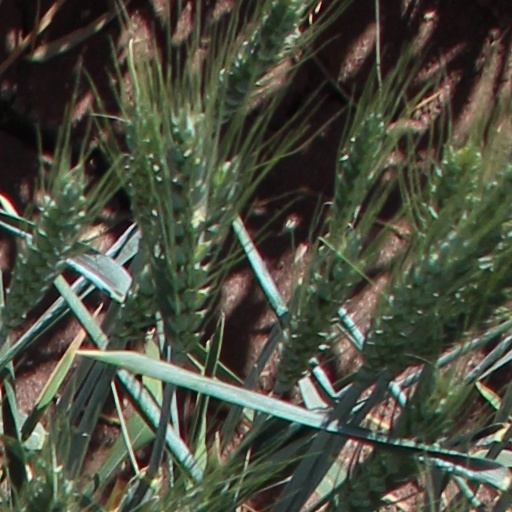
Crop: wheat